Zugdidi

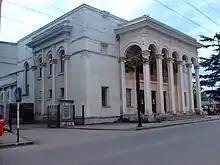
Shalva Dadiani Drama Theater

Zugdidi is a regional center of education. Institutes of higher education are: